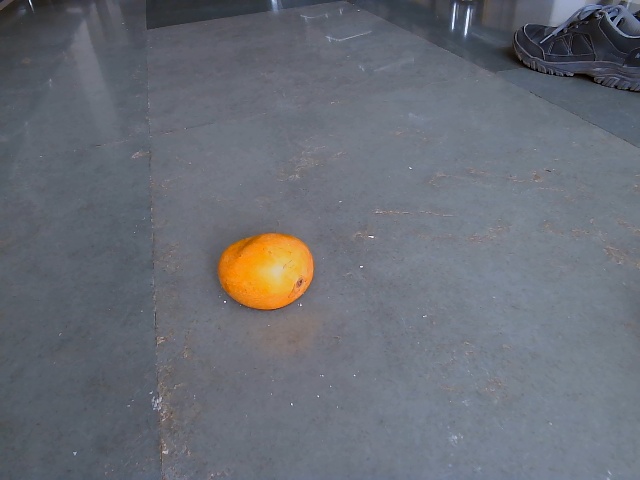
Label: Ripe_Mango